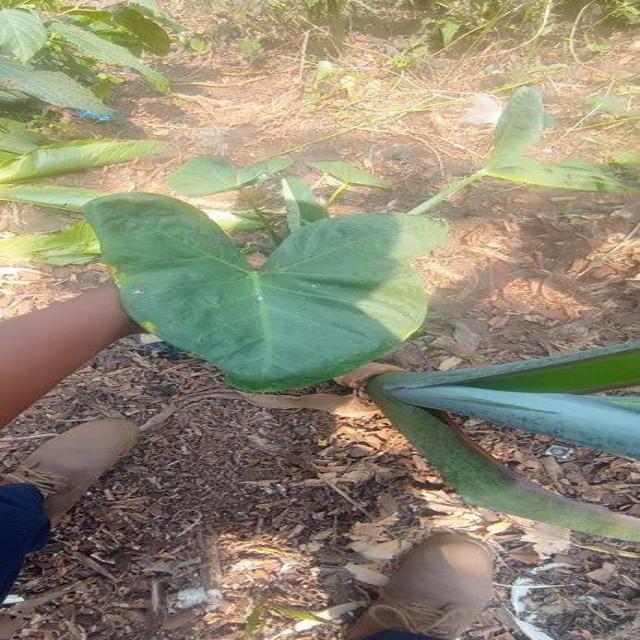
Label: Early_Blight